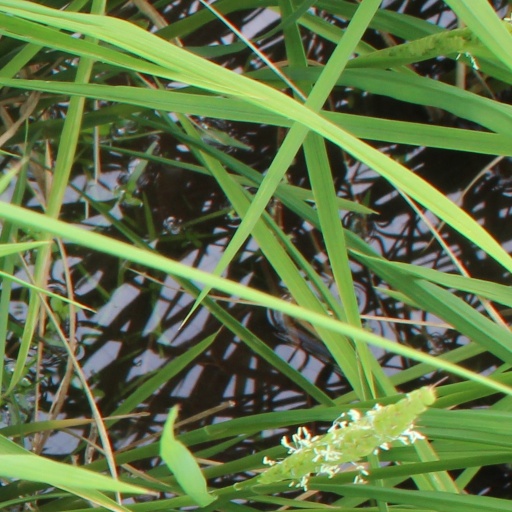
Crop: rice